Jehangir Kothari Parade

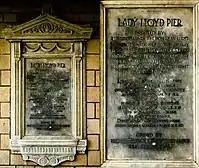
Lady Lloyd pier plaque

It is situated on a hilltop on the Arabian Sea, in the Clifton Beach area of Karachi. Jehangir Kothari was built in 1919 and opened to Karachi public in 1920. There are two structures in the complex: the Promenade Pavilion and Lady Lloyd Pier (an elevated sandstone public walkway) which is named after Lady Lloyd, wife of then Governor of Bombay Sir George Lloyd. This is evident in the marble plaque embedded in the pier wall that reads, "Lady Lloyd Pier".